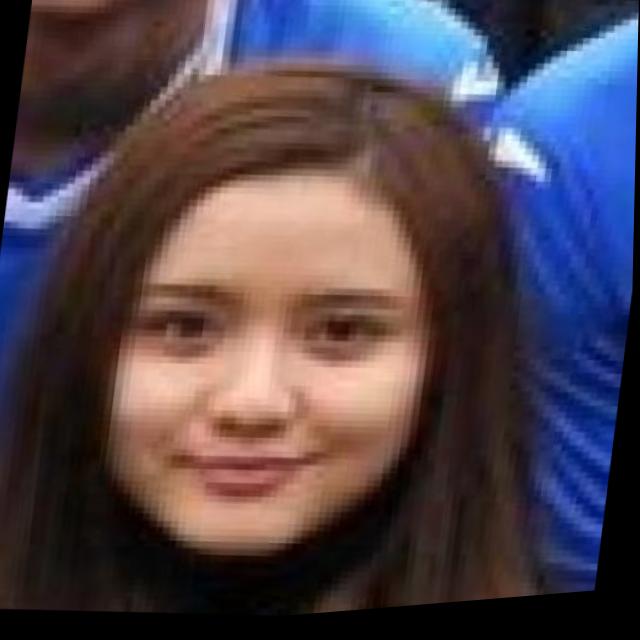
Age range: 21-44